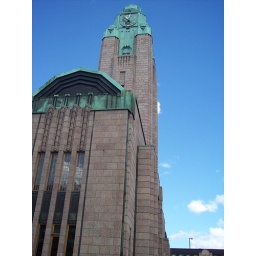
clock tower in front of train station